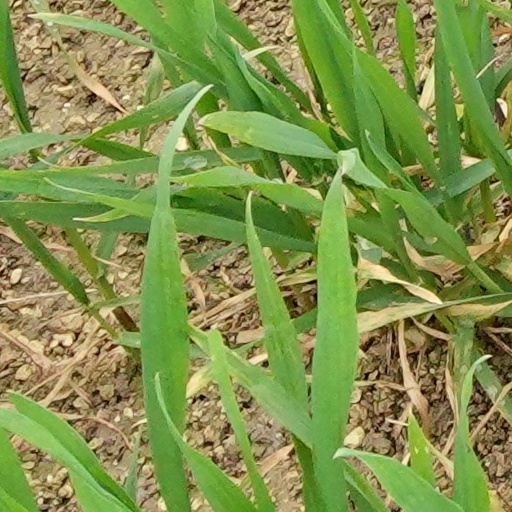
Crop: wheat